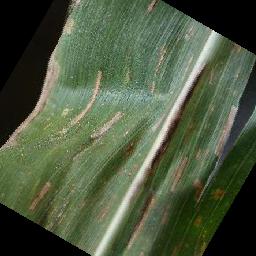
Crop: corn
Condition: (maize)_cercospora_spot_gray_spot